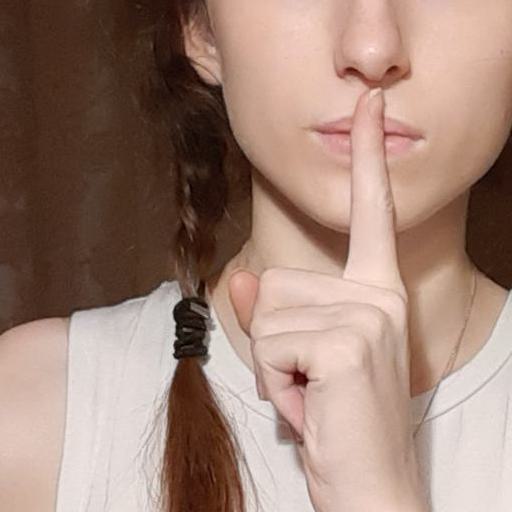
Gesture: mute